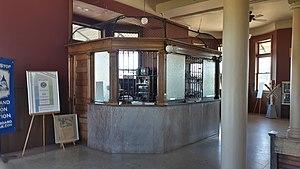
La Gare union de Durand est une gare ferroviaire historique, située à Durand, dans l'état du Michigan aux États-Unis. La gare ouvre en 1903, passe au feu en 1905 et sera reconstruite peu après. La gare est abandonnée par le Grand Tronc en 1974, pour devenir musée en 1979.